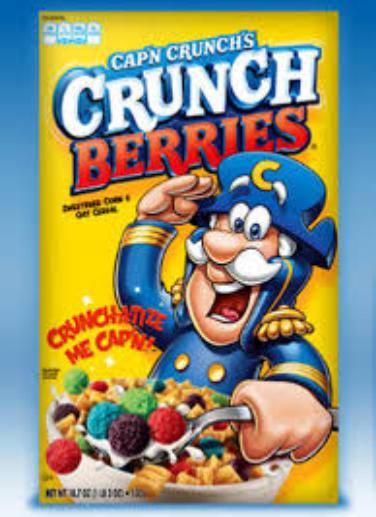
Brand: Cap'n Crunch Crunch Berries
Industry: Food